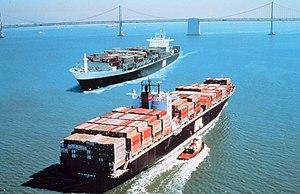
Un navire est un bateau destiné à la navigation maritime, c'est-à-dire prévu pour naviguer au-delà de la limite où cessent de s'appliquer les règlements techniques de sécurité de navigation intérieure et où commencent à s'appliquer les règlements de navigation maritime.
Fiji Water, ou eau Fiji est une marque d'eau de source en bouteille créée par l'entrepreneur canadien David Gilmour et actuellement détenue et exploitée par la société californienne The Wonderful Company. L'eau est embouteillée aux îles Fidji et provient d'un aquifère artésien situé à Viti Levu, plus grande île de l'archipel.
Un porte-conteneurs est un navire destiné au transport de conteneurs à l'exclusion de tout autre type de conditionnement de marchandises. Apparu dans les années 1970, le porte-conteneurs est maintenant le principal mode de fret maritime dans les ports de commerce. Il fait partie intégrante du commerce mondial. Leur taille sans cesse croissante crée de nombreux problèmes architecturaux et portuaires.